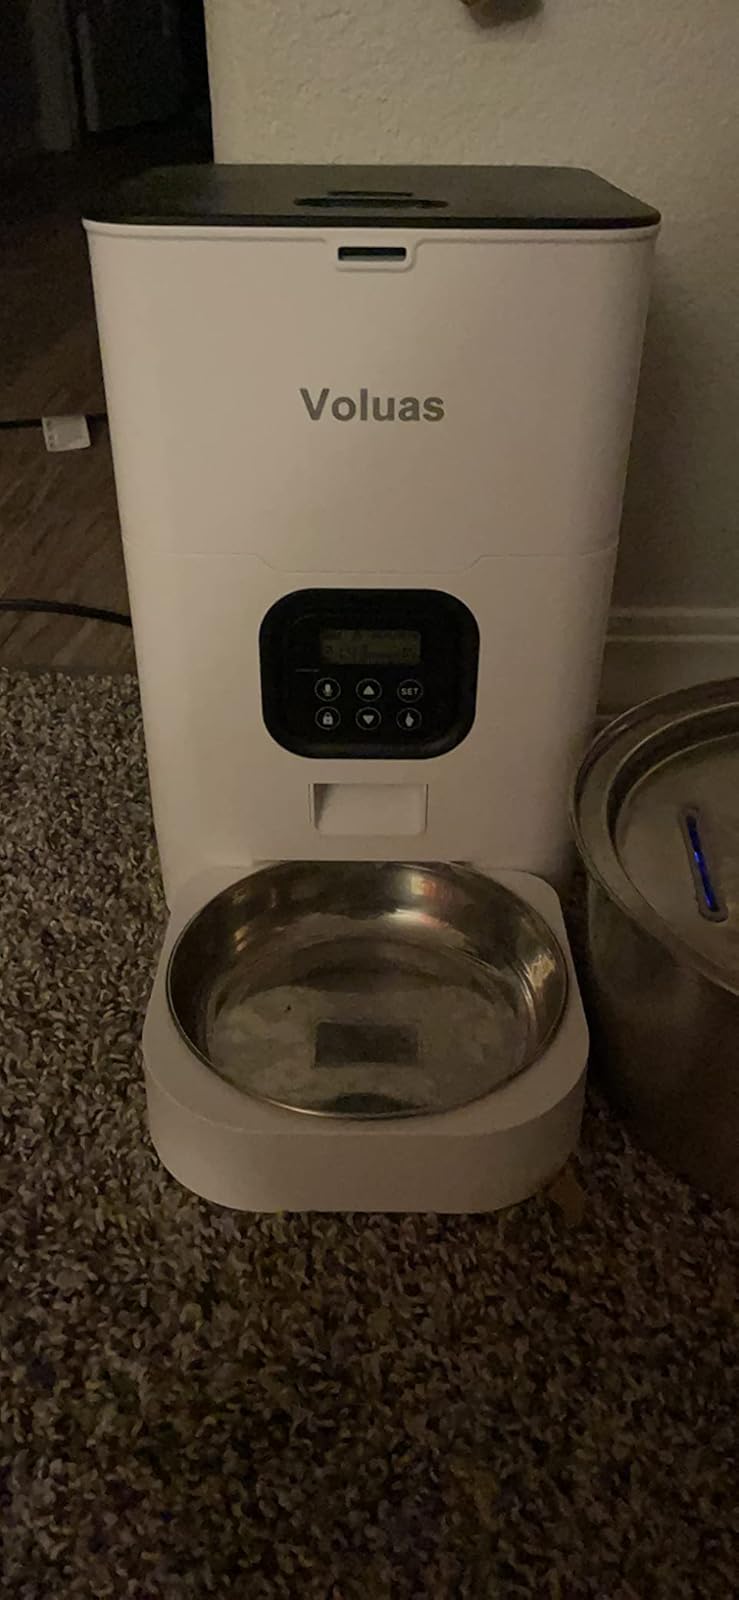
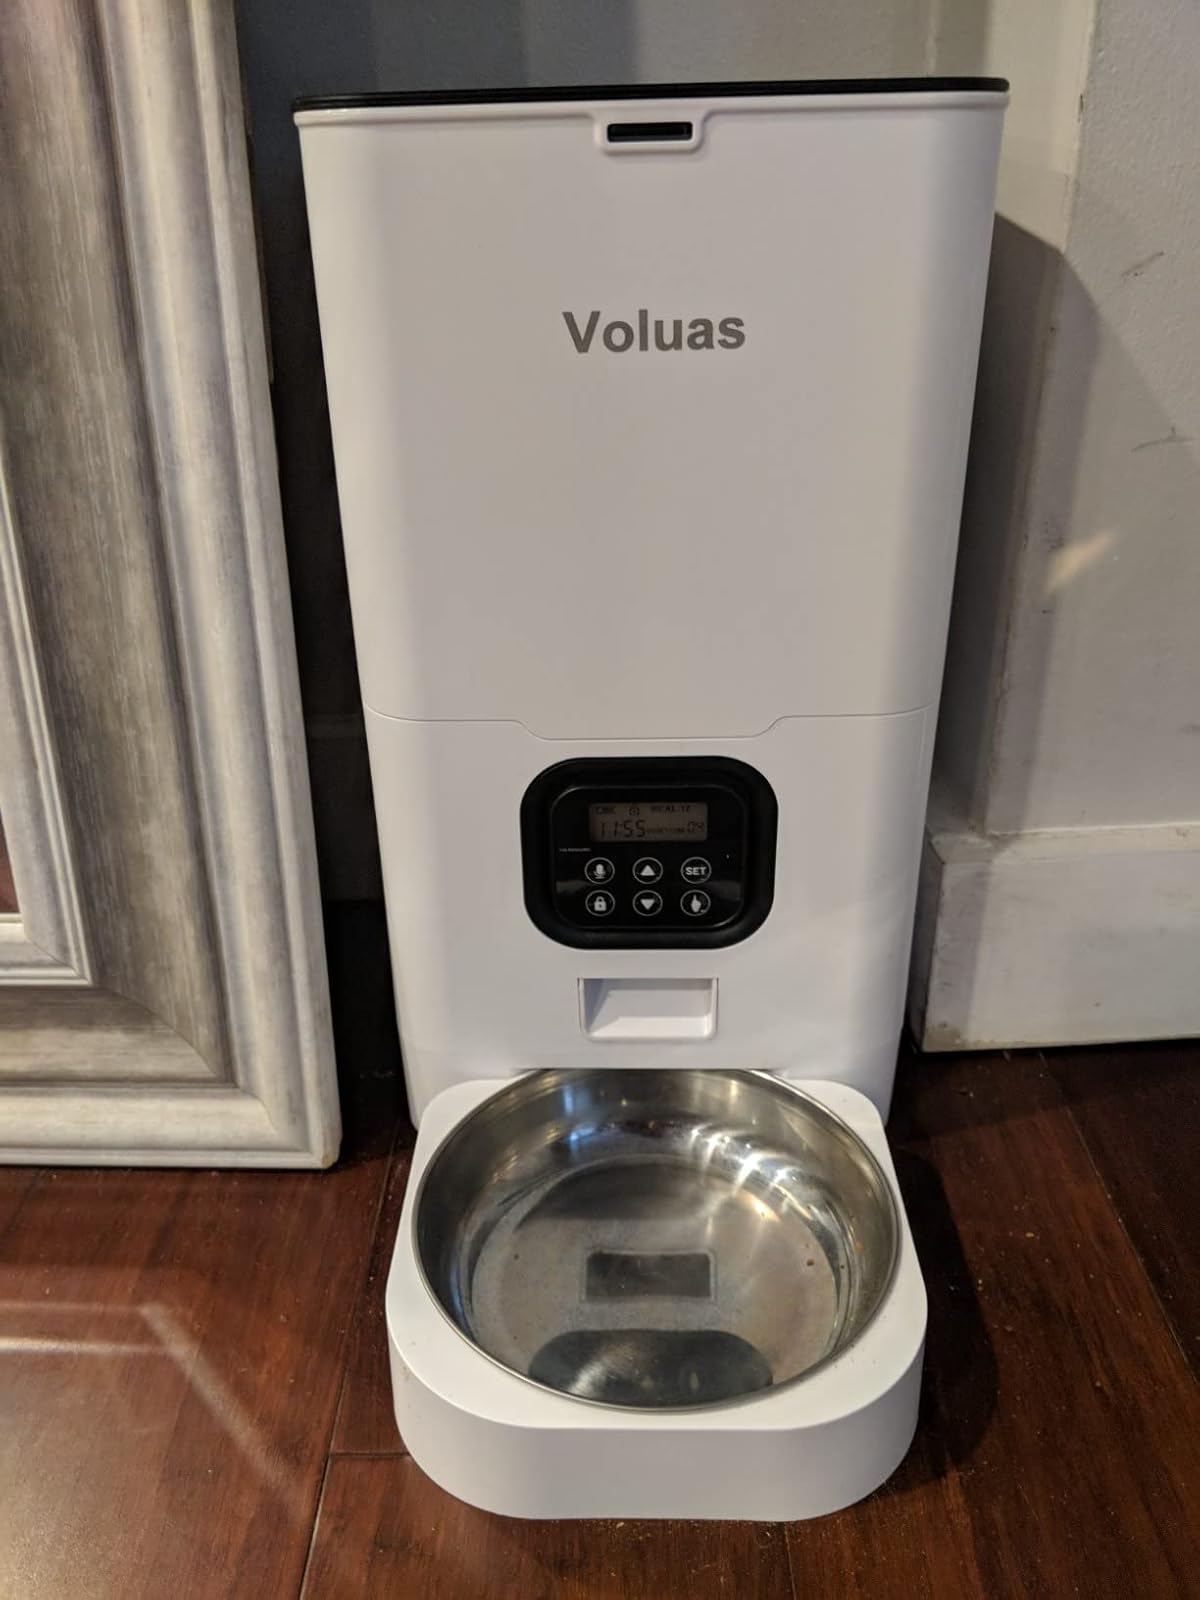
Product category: items_feeder
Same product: yes